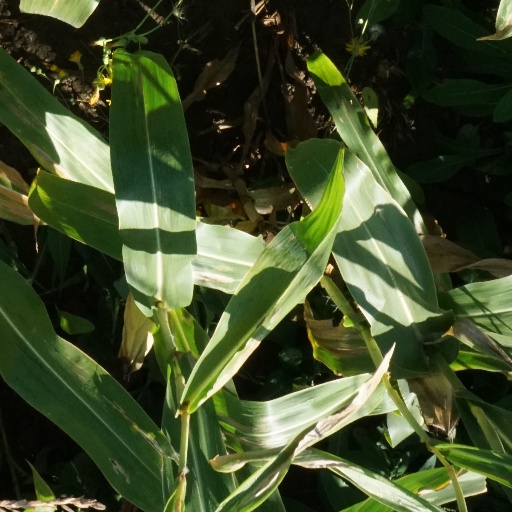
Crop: maize; corn